Puerto Rican women in the military

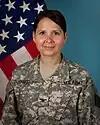
Colonel Maria Zumwalt

Captain Haydee Javier Kimmich (U.S. Navy) from Cabo Rojo, Puerto Rico, was the highest-ranking Hispanic female in the Navy. The naval rank of Captain is the equivalent of Colonel in the other US armed forces. Kimmich was assigned as the Chief of Orthopedics at the Navy Medical Center in Bethesda and reorganized their Reservist Department during Operation Desert Storm. In 1998, she was selected as the woman of the year in Puerto Rico.